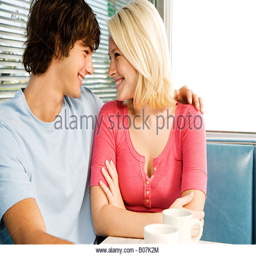
portrait of a boy and girl teenage couple flirting in a diner